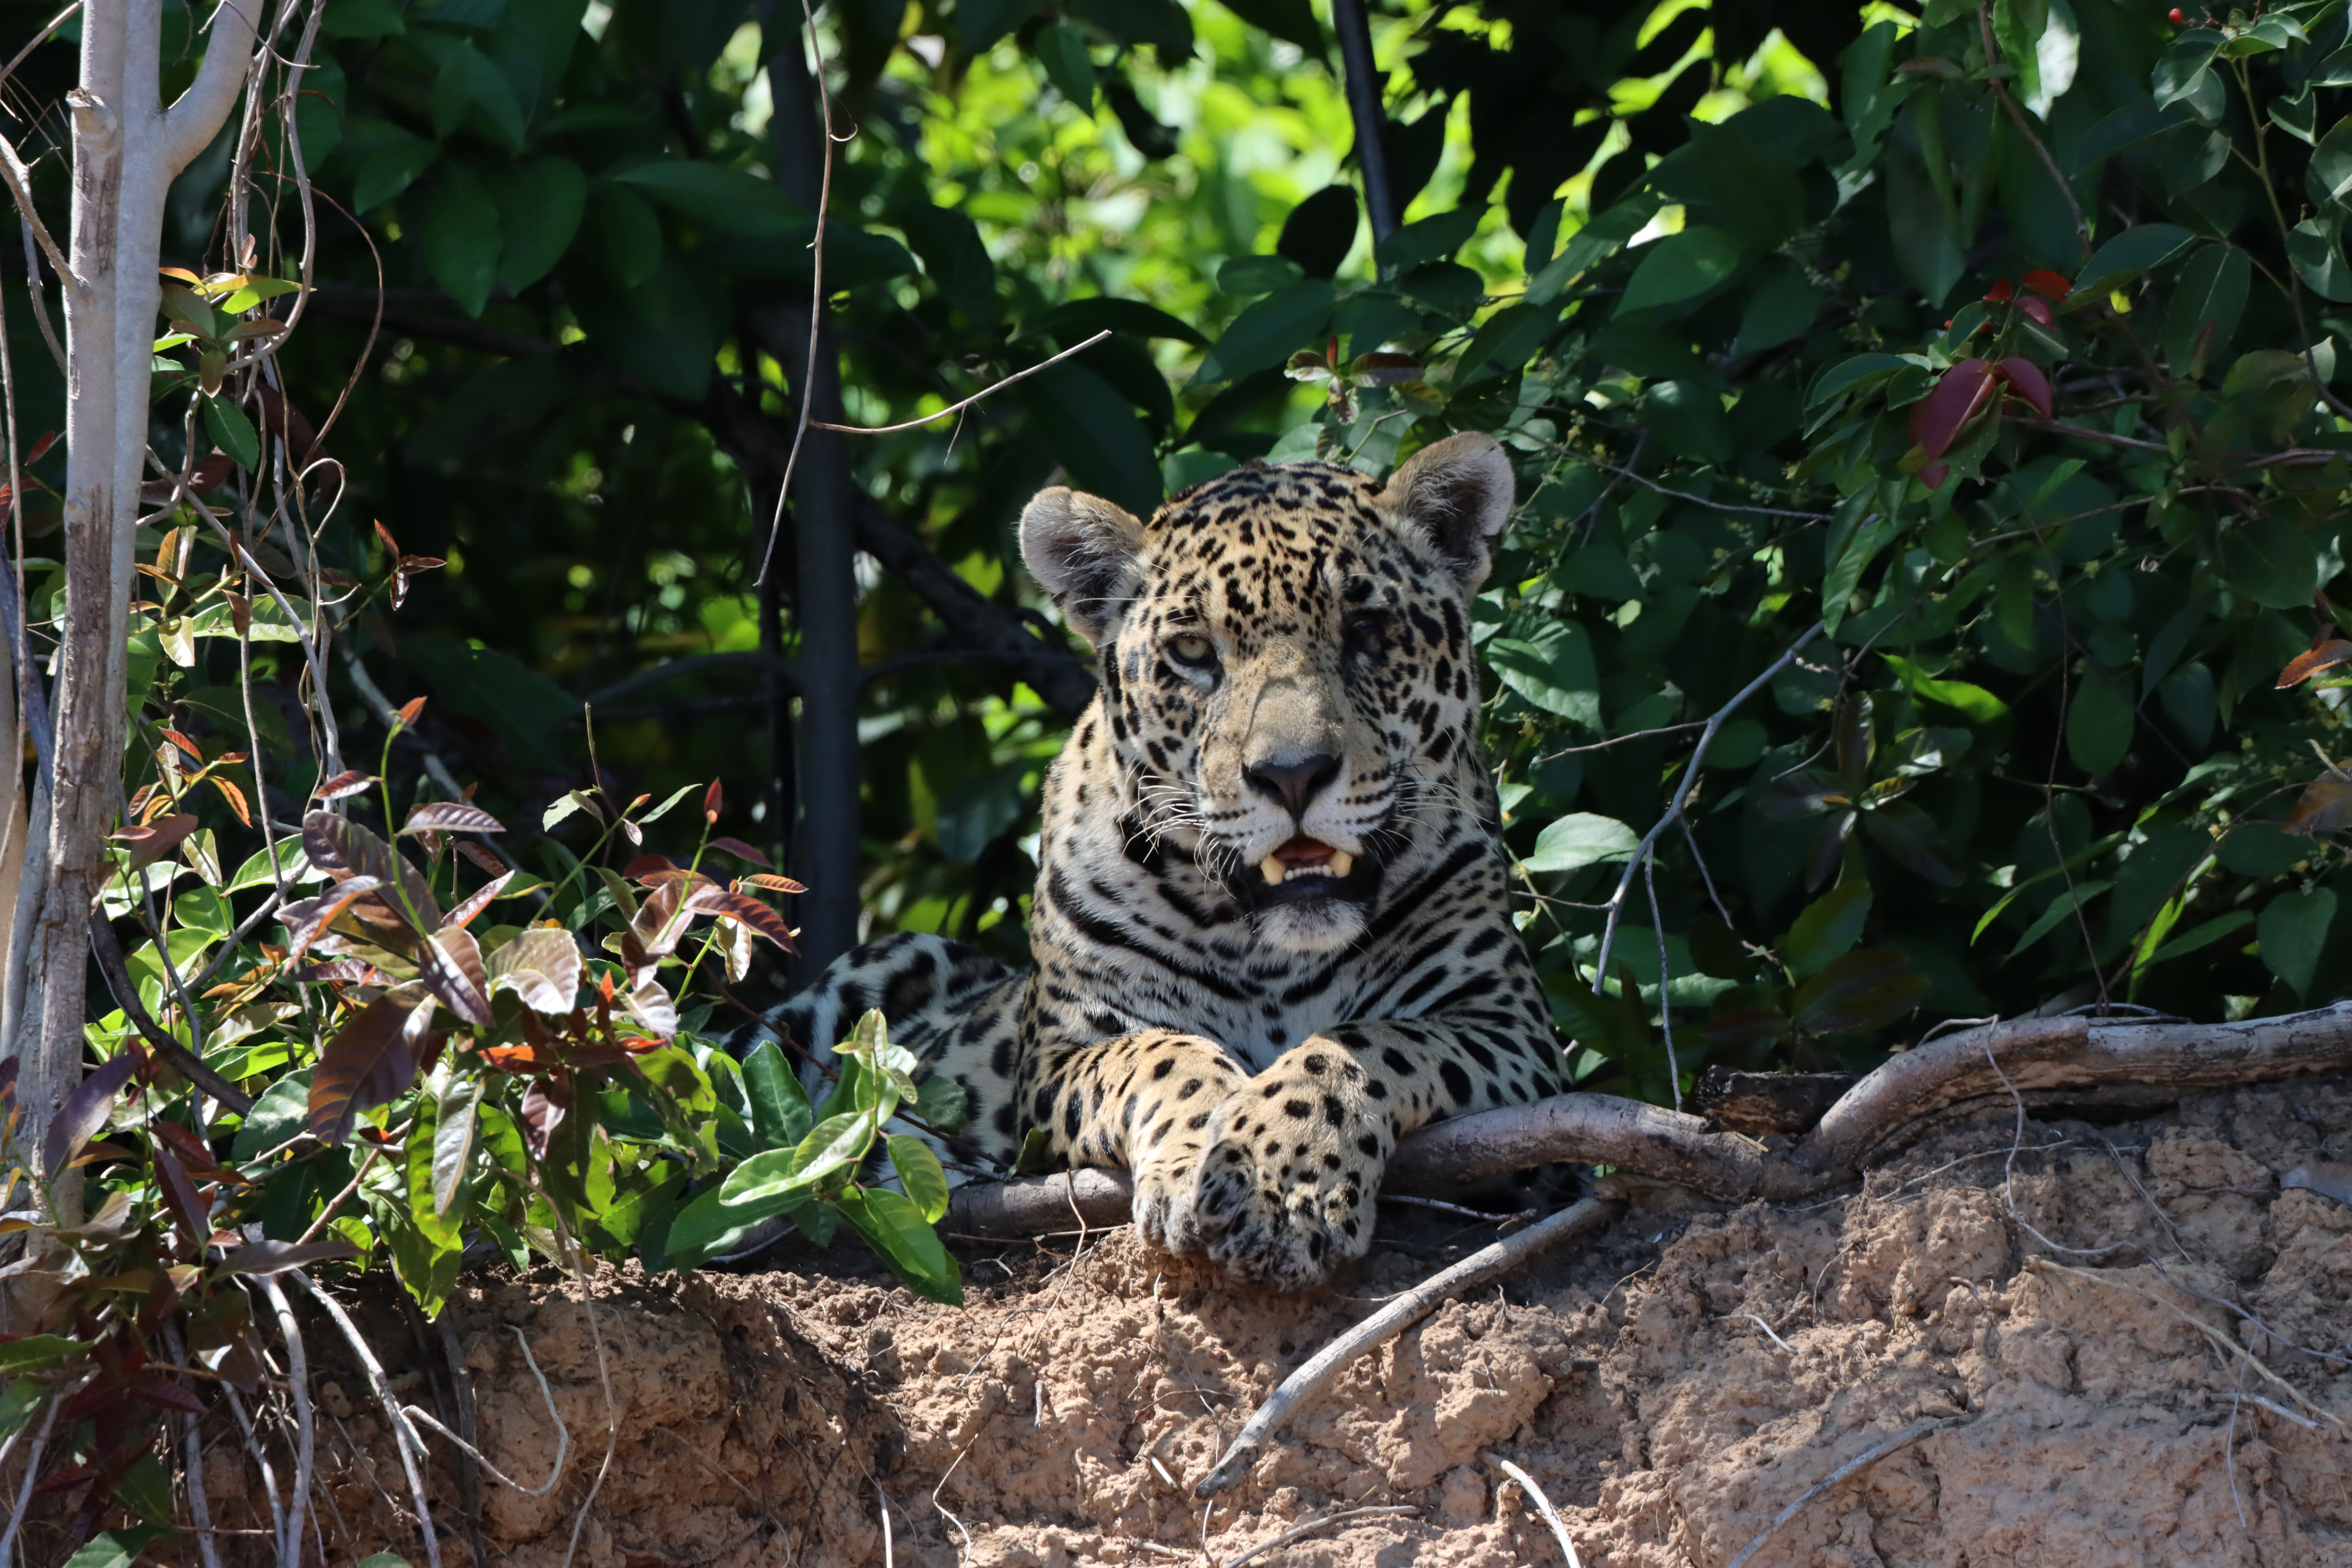
Jaguar: Lua